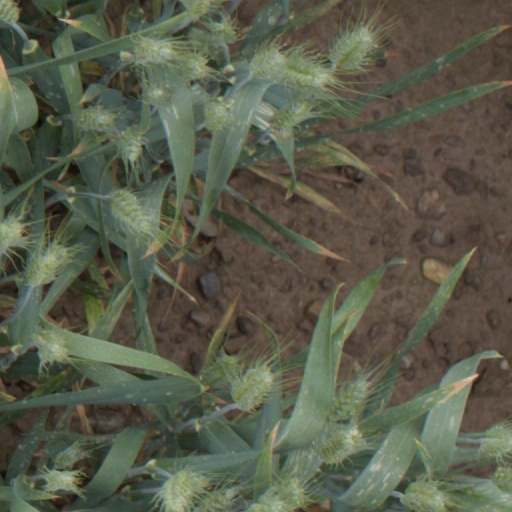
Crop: wheat